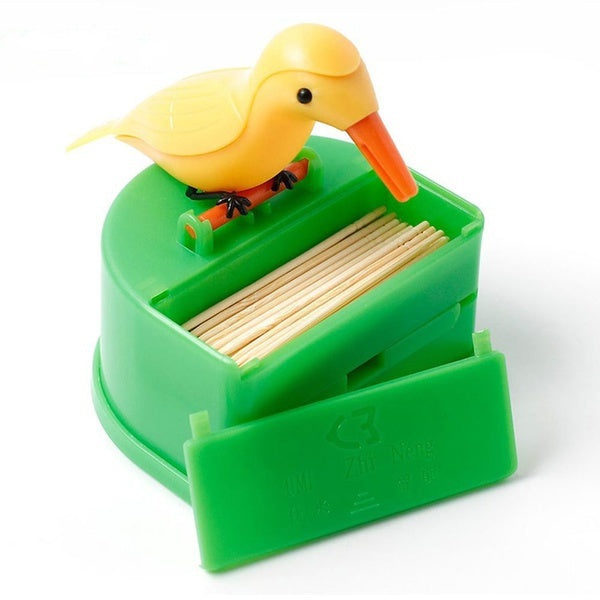
Portable Automatic Bird Toothpick Storage Box
Portable Automatic Creative Bird Design Toothpick Storage Box Smart Press & Get Toothpick Dispenser Press-type design The dispenser has the press-type design, which is hygienic and practical. It is also easy to use. Large capacity The toothpick dispenser is small but has large capacity, so it can accommodate a large number of toothpicks. The uncovered design is easy to take out the toothpicks, and it is convenient to clean. Durable Material The dispenser has the environment friendly food grade material, which is more durable. The dispenser features smooth surface, fine workmanship without burr and the split design. You don't need to worry the problem of its break in the daily use. Environment Friendly Material The dispenser adopts the environmental food grade ABS, which is hygienic and practical. The material is solid enough. Specifications Color: Green & Yellow Material: ABS Plastic Size: 7 x 9 x 10 CM Package Includes : 1 x Toothpick holder
Brand: Rajesh Kumar Sahu
Category: Home & Garden > Kitchen & Dining > Kitchen Tools & Utensils > Kitchen Organizers > Toothpick Holders & Dispensers > Toothpick Dispensers